Gaston J. Sigur Jr.

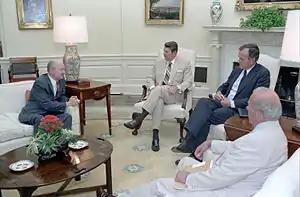
Sigur (left) in the Oval Office briefing President Ronald Reagan, Vice President George H. W. Bush, and Secretary of State George Shultz on the South Korean crisis in June 1987.

In 1987, the authoritarian government of South Korea was facing a constitutional crisis which Sigur helped nudge towards democracy. He delivered a speech in February 1987 expressing American support for a transition to democracy under a "new political framework," urging South Korea to "civilianize" its military-controlled government. This speech was made without the approval of Secretary of State Shultz, who at first distanced himself from the strong language and progressive policy laid out by Sigur, but soon after adopted it as Washington's official policy towards Seoul.